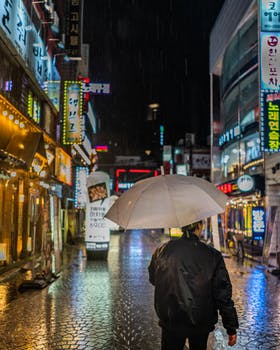
Label: No Watermark